William Bodham Donne

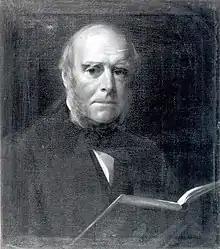
William Bodham Donne

Donne was born 29 July 1807; his grandfather was an eminent surgeon in Norwich. His father Edward Charles Donne, of Mattishall Hall, was also a medical practitioner. He was educated at Bury St Edmunds Grammar School, taught for two years by Benjamin Heath Malkin. There he formed lasting friendships with James Spedding, Edward FitzGerald, and John Mitchell Kemble, the Anglo-Saxon scholar. His friendship in after life with the Kemble family helped to turn his attention to the drama. He went to Caius College, Cambridge, but scruples against taking the religious tests then required prevented him from graduating. He was a Cambridge Apostle, and a member of the Sterling Club.